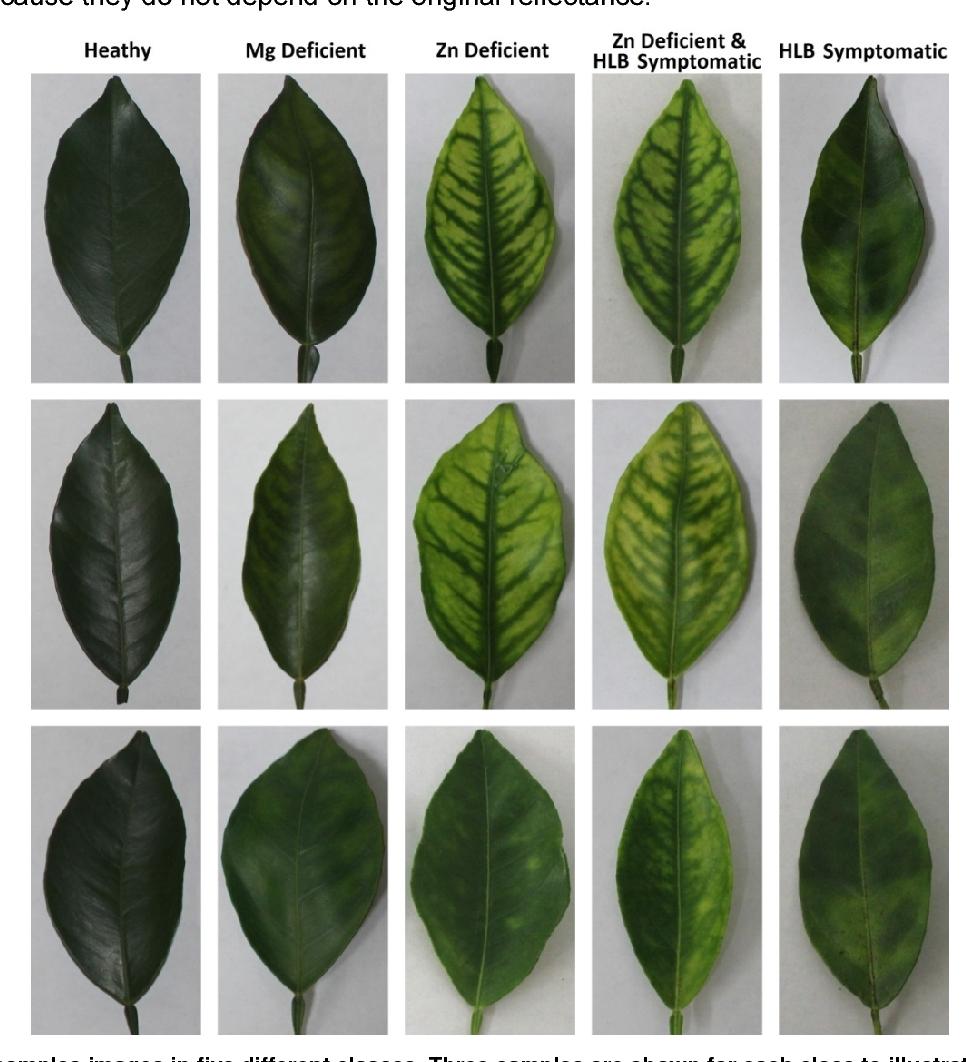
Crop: unknown
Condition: citrus_greening_disease